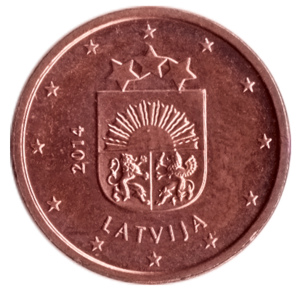
Les pièces en euro de la Lettonie sont les pièces de monnaie en euro frappées pour la Lettonie et mises en circulation par ce pays. Le 1ᵉʳ janvier 2014, la Lettonie est le 18ᵉ État membre à adopter l'euro qui remplace l'ancienne monnaie nationale, le lats au taux de conversion de 1 euro = 0,702 804 lats. Les pièces en euro lettonnes ont cours légal dans la zone euro depuis cette date.
La pièce de 1 centime d'euro, 1 euro cent ou simplement 1 cent est la plus petite pièce en euro en circulation. Elle vaut un centième d'euro. Elle est émise par les pays de la zone euro et par les pays ayant établi des accords avec les autorités européennes, soit actuellement par 23 pays. Émise à partir de 1999, elle est en circulation depuis 2002 dans les pays ayant adopté l'euro.